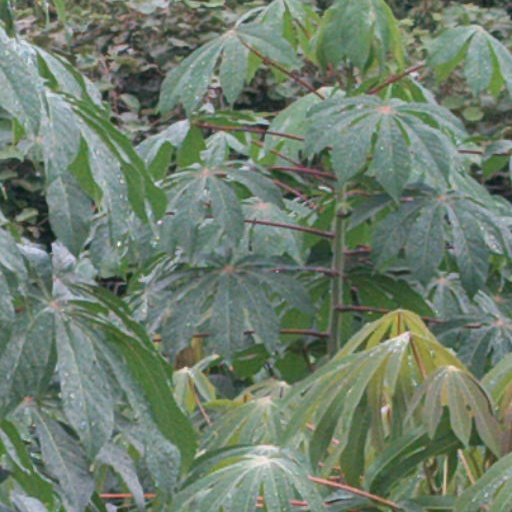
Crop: cassava